Giovanni Fornasini

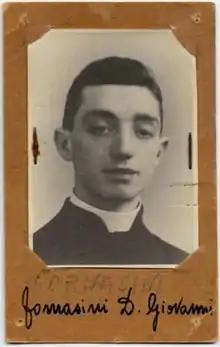
Don Giovanni Fornasini.

Giovanni Remo Fornasini (23 February 1915, in Pianaccio – 13 October 1944, in San Martino di Caprara) was an Italian Roman Catholic priest, resistance member and patriot in Bologna. He was murdered by a German Nazi Waffen SS soldier and was posthumously awarded Italy's Gold Medal of Military Valour. He is being investigated by the Catholic Church towards his possible canonisation. His beatification was celebrated in Bologna on 26 September 2021.